Glass Pyramid Sabancı Congress and Exhibition Center

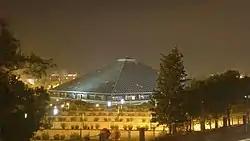
The Pyramid at night.

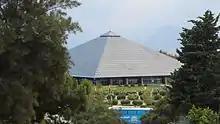
from same angle

The Glass Pyramid Sabancı Congress and Exhibition Center, mostly abbreviated as Glass Pyramid, is a multi-purpose convention complex located in Antalya, Turkey. The two floor building consists of five halls, the largest having a 2,400-seat capacity, an open-air 15,000 m exhibition area and various other facilities. The center was built by Sabanci Foundation, and its usage rights have been transferred to the Municipality of Antalya. It was commissioned on October 1, 1997 during the 34th Antalya Golden Orange Film Festival.